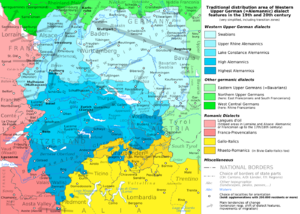
Schweizertysk
Områder hvor der tales alemannisk
Schweizertysk er en af de alemanniske dialekter, der tales i Schweiz. Af og til kaldes de alemanniske dialekter, der tales i andre lande, for schweizertysk, især dialekterne i Liechtenstein, som er tæt knyttet til Schweiz’ dialekter.